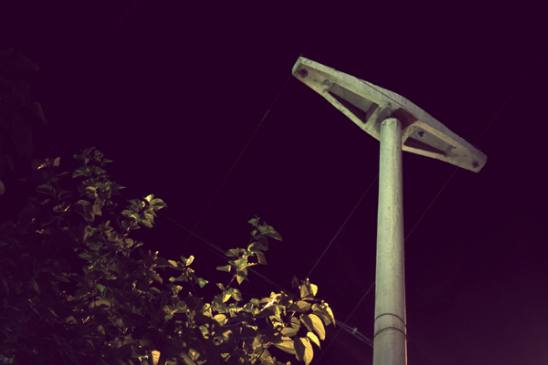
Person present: No